Center for Chemistry at the Space-Time Limit

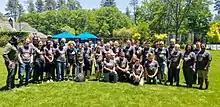
Center for Chemistry at the Space-Time Limit Group photo taken at the CaSTL Annual Symposium, Lake Arrowhead Conference Center, CA, USA.

Center for Chemistry at the Space-Time Limit or CaSTL Center is a National Science Foundation Center for Chemical Innovation.